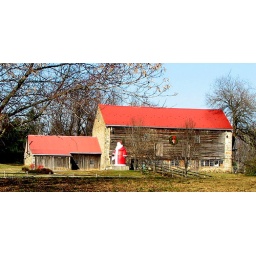
Big Santa statue in front of a red barn in Chester County Pennsylvania